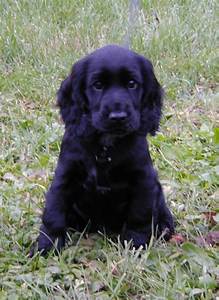
Label: cane